John Soane

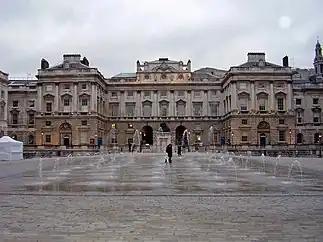
Strand Block, Somerset House, designed by William Chambers, home to the Royal Academy 1780–1837; Soane delivered all his lectures here

As an official architect of the Office of Works Soane was asked to design the New Law Courts at Westminster Hall, he began surveying the building on 12 July 1820. Soane was to extend the law courts along the west front of Westminster Hall providing accommodation for five courts: The Court of Exchequer, Chancery, Equity, King's Bench and Common Pleas. The foundations were laid in October 1822 and the shell of the building completed by February 1824. Then Henry Bankes launched an attack on the design of the building, as a consequence Soane had to demolish the facade and set the building lines back several feet and redesign the building in a gothic style instead of the original classical design, Soane rarely designed gothic buildings. The building opened on 21 January 1825, and remained in use until the Royal Courts of Justice opened in 1882, after this the building was demolished in 1883 and the site left as lawn. All the court rooms displayed Soane's typically complex lighting arrangements, being top lit by roof lanterns often concealed from direct view.